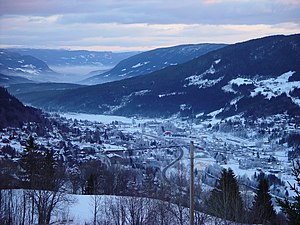
Ål (Norge) / Areal og befolkning
Ål set fra en af fjeldsiderne
Ål er en kommune i Viken fylke i Norge.